Lochtegate

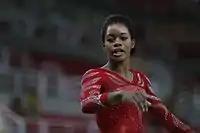
Gymnast Gabby Douglas in Rio

Several opinion pieces drew links to white privilege, while others refuted the charge. "Ebony" stated, "Lochte's tale of being robbed by seemingly corrupt cops was not only in line with what many already believed about nations full of people of color, but it also tainted the spirit of the entire games." Leah Donella, a news assistant at NPR, disagreed, "Lochte's own background — he's half Cuban, another country with an extremely complex racial history — further complicates that narrative." But in an opinion piece for Bustle, Cristina Arreola pushes back on that idea: "Ryan Lochte doesn't get a pass on white privilege because he's Latino, though. No question about it, blue-haired dude-bro has white privilege in spades. You probably didn't even know he's Cuban-American, since it's not apparent in his appearance or his name. Even if he is technically Latino, he appears to be white and so the world treats him as such."[https://www.npr.org/sections/codeswitch/2016/08/19/490629815/roundup-smart-thoughts-on-ryan-lochte-and-white-privilege [102]]